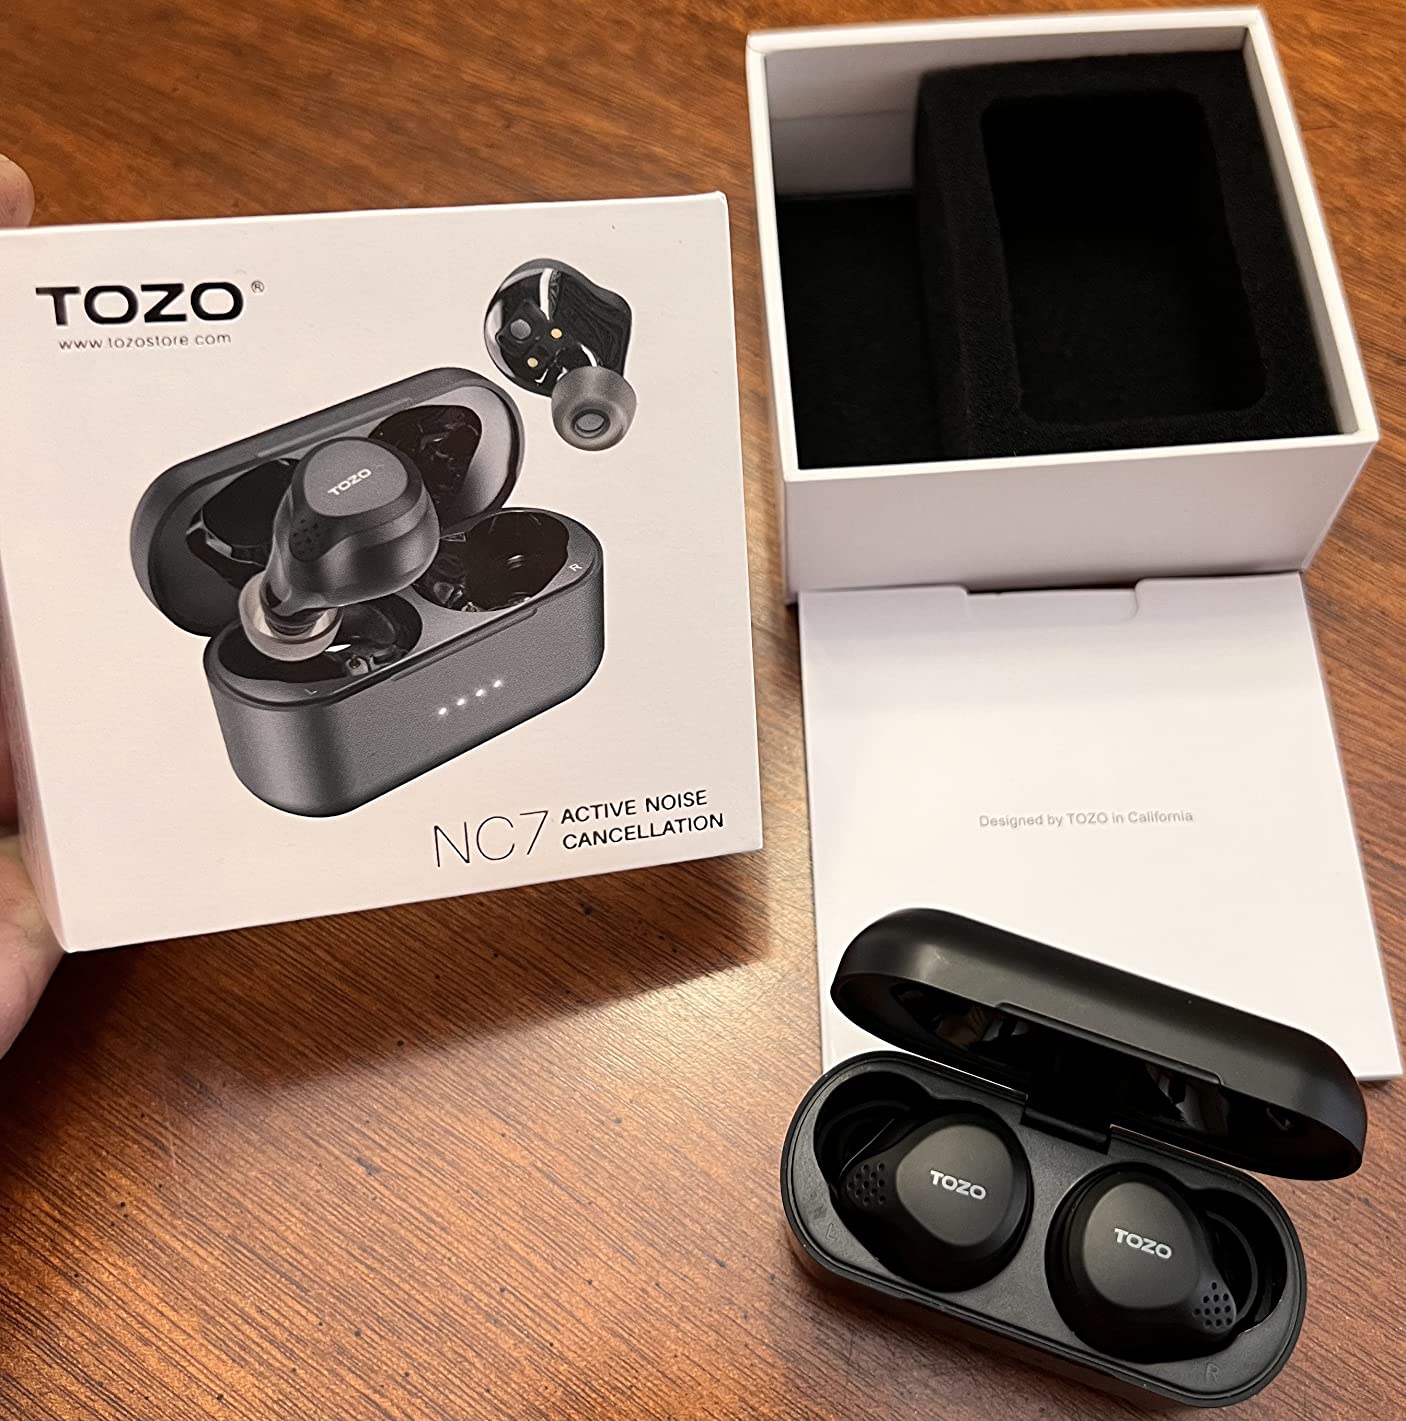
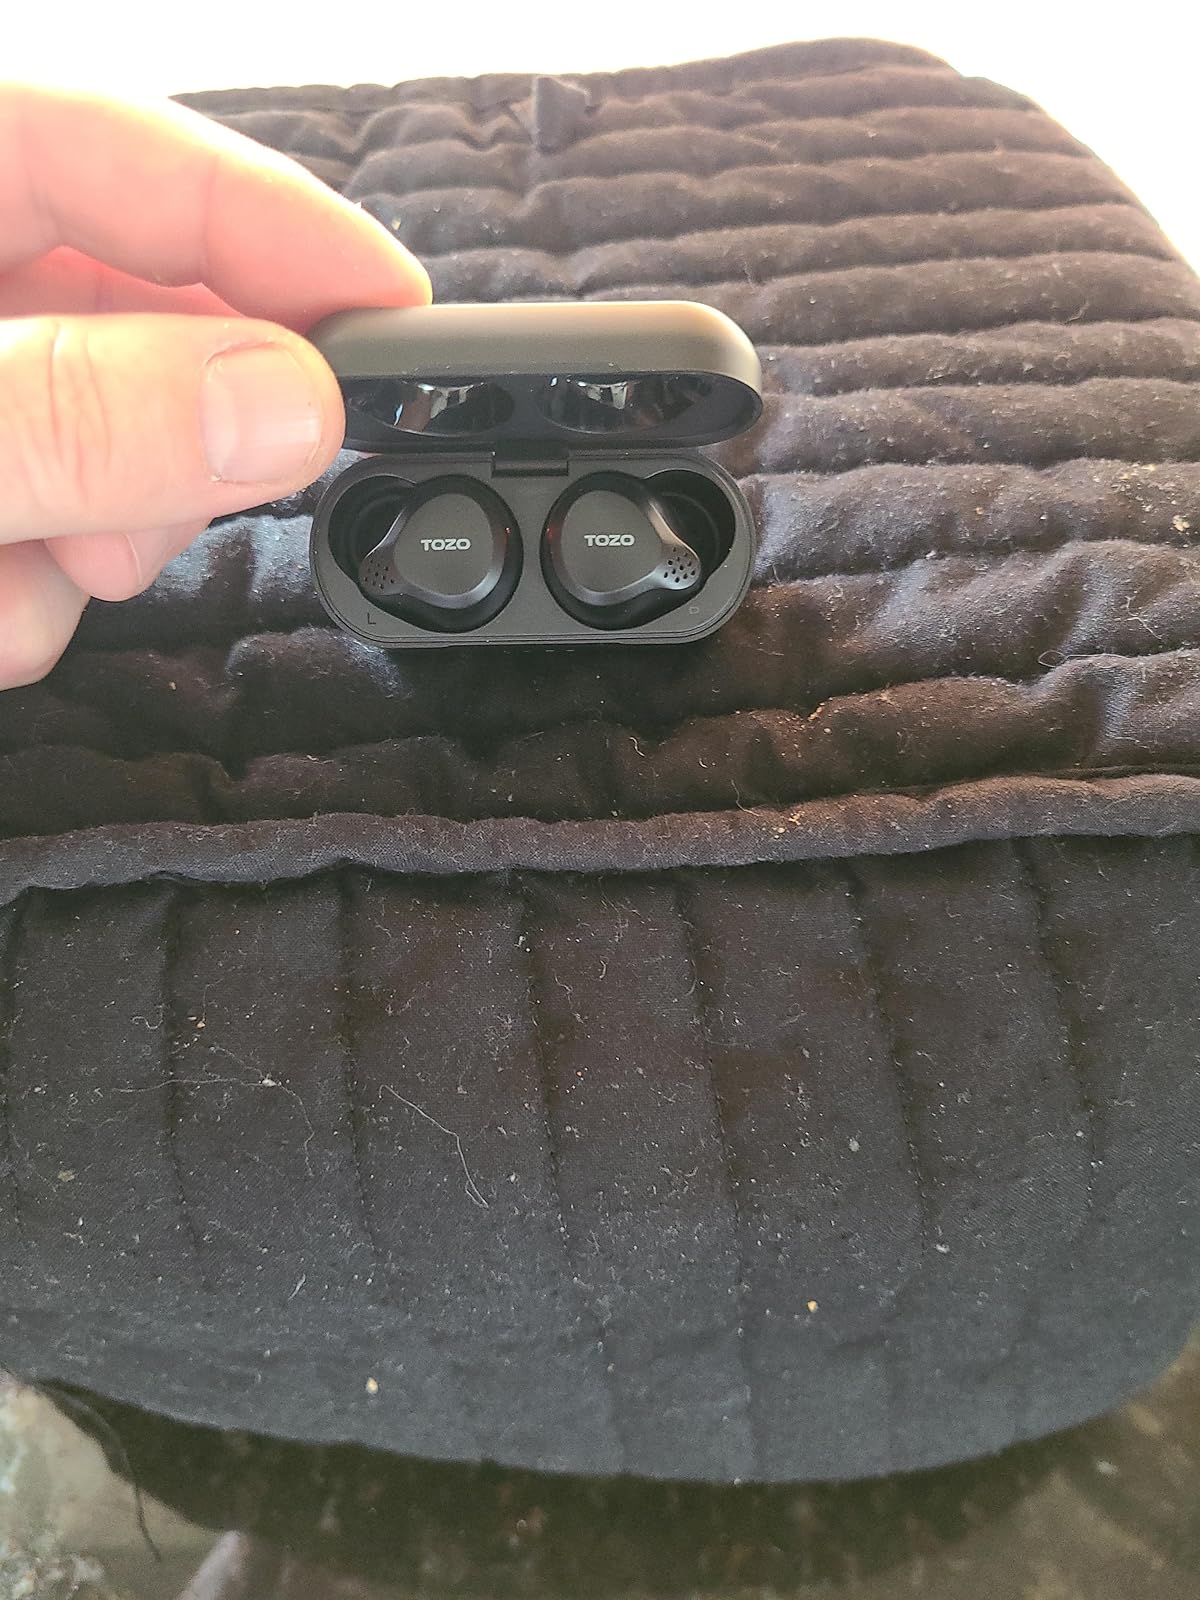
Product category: earbuds
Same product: yes